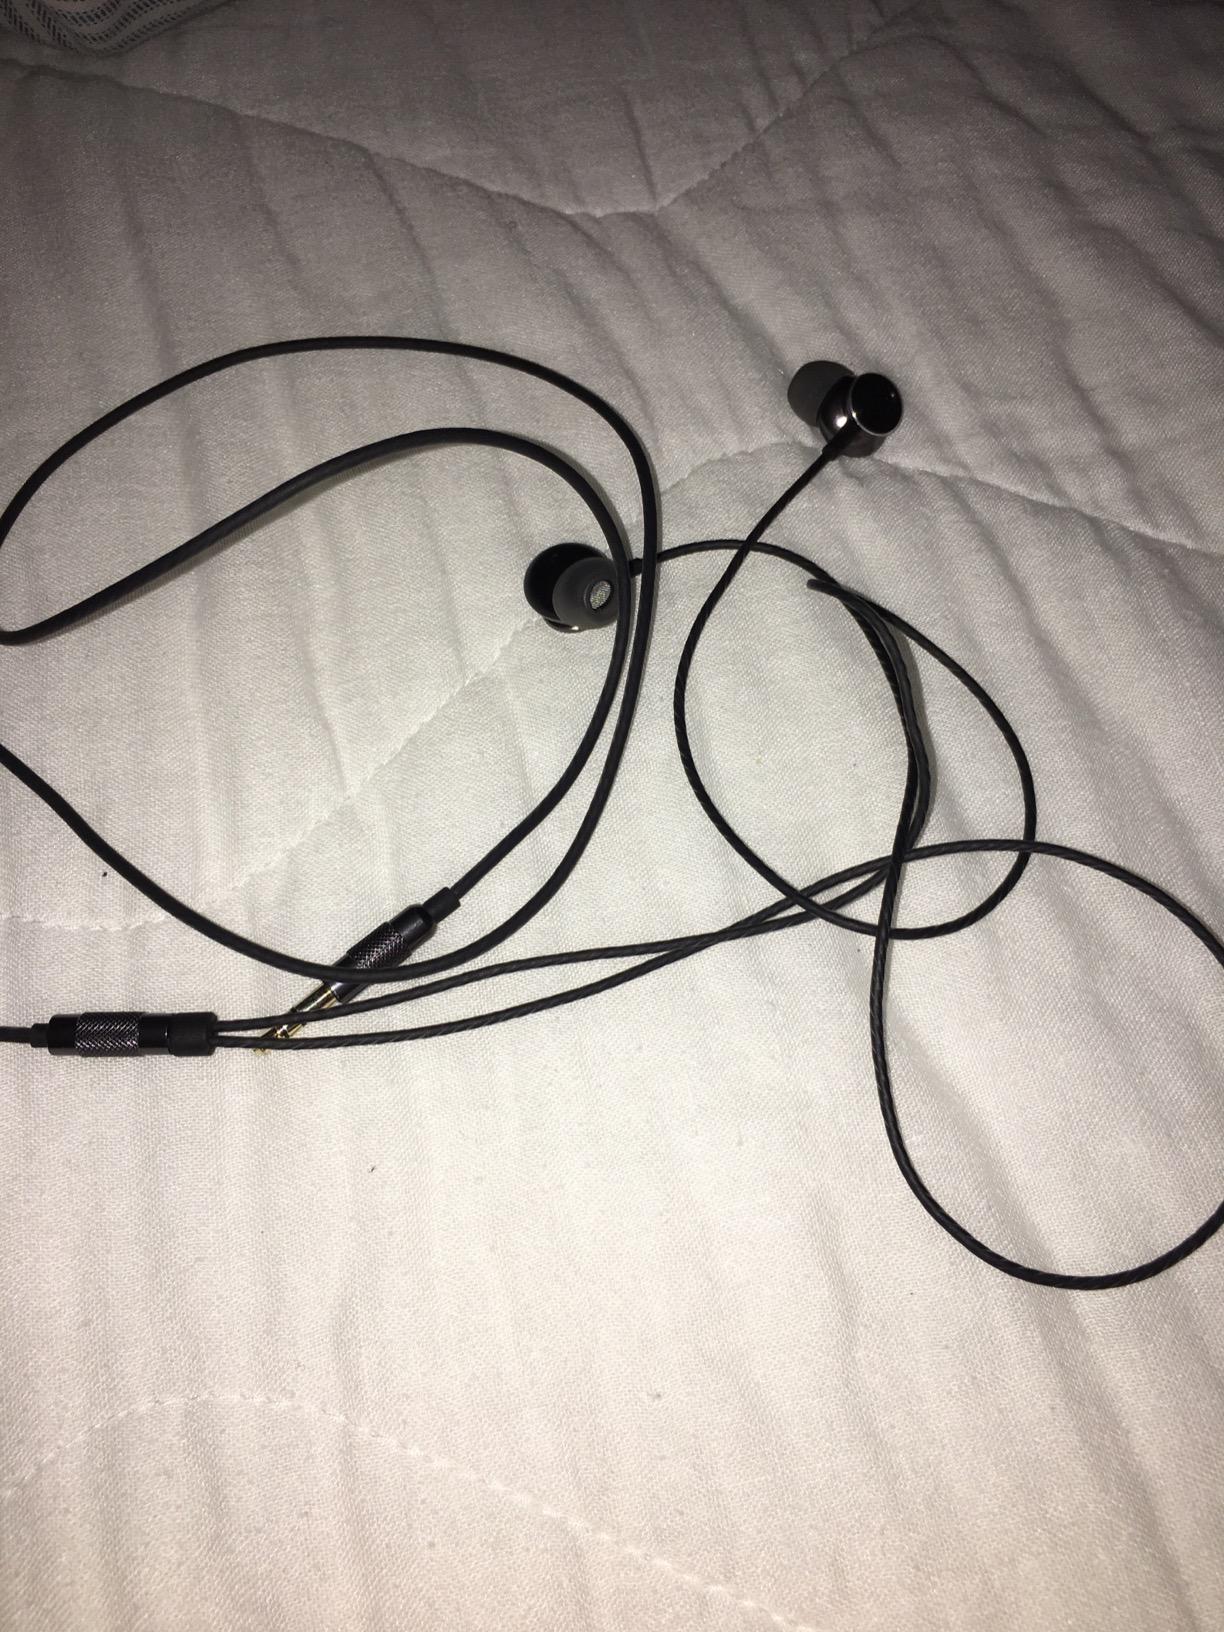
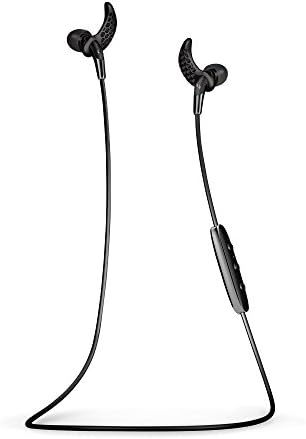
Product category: headphones
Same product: no